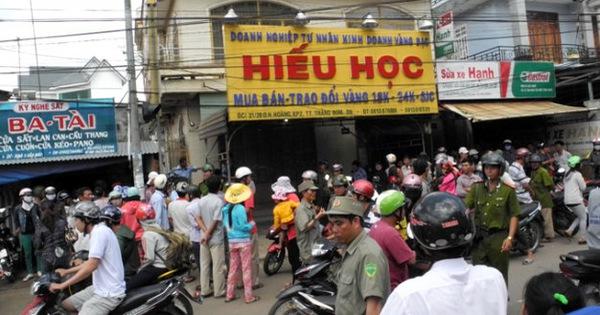
người dân đang đứng trước một cửa hàng kinh doanh vàng bạc